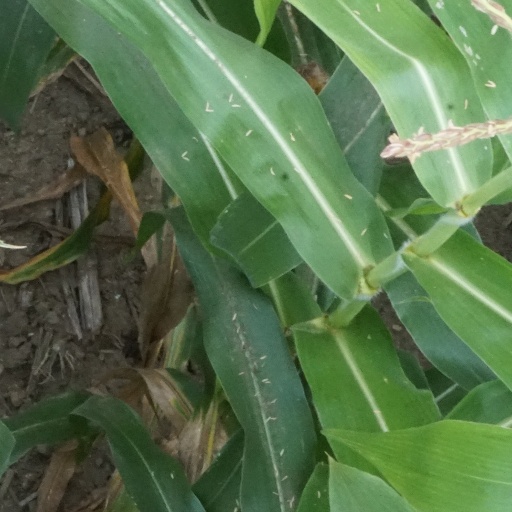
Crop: maize; corn